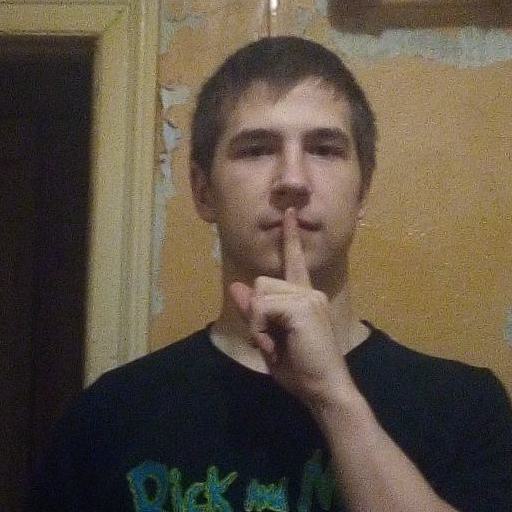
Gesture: mute